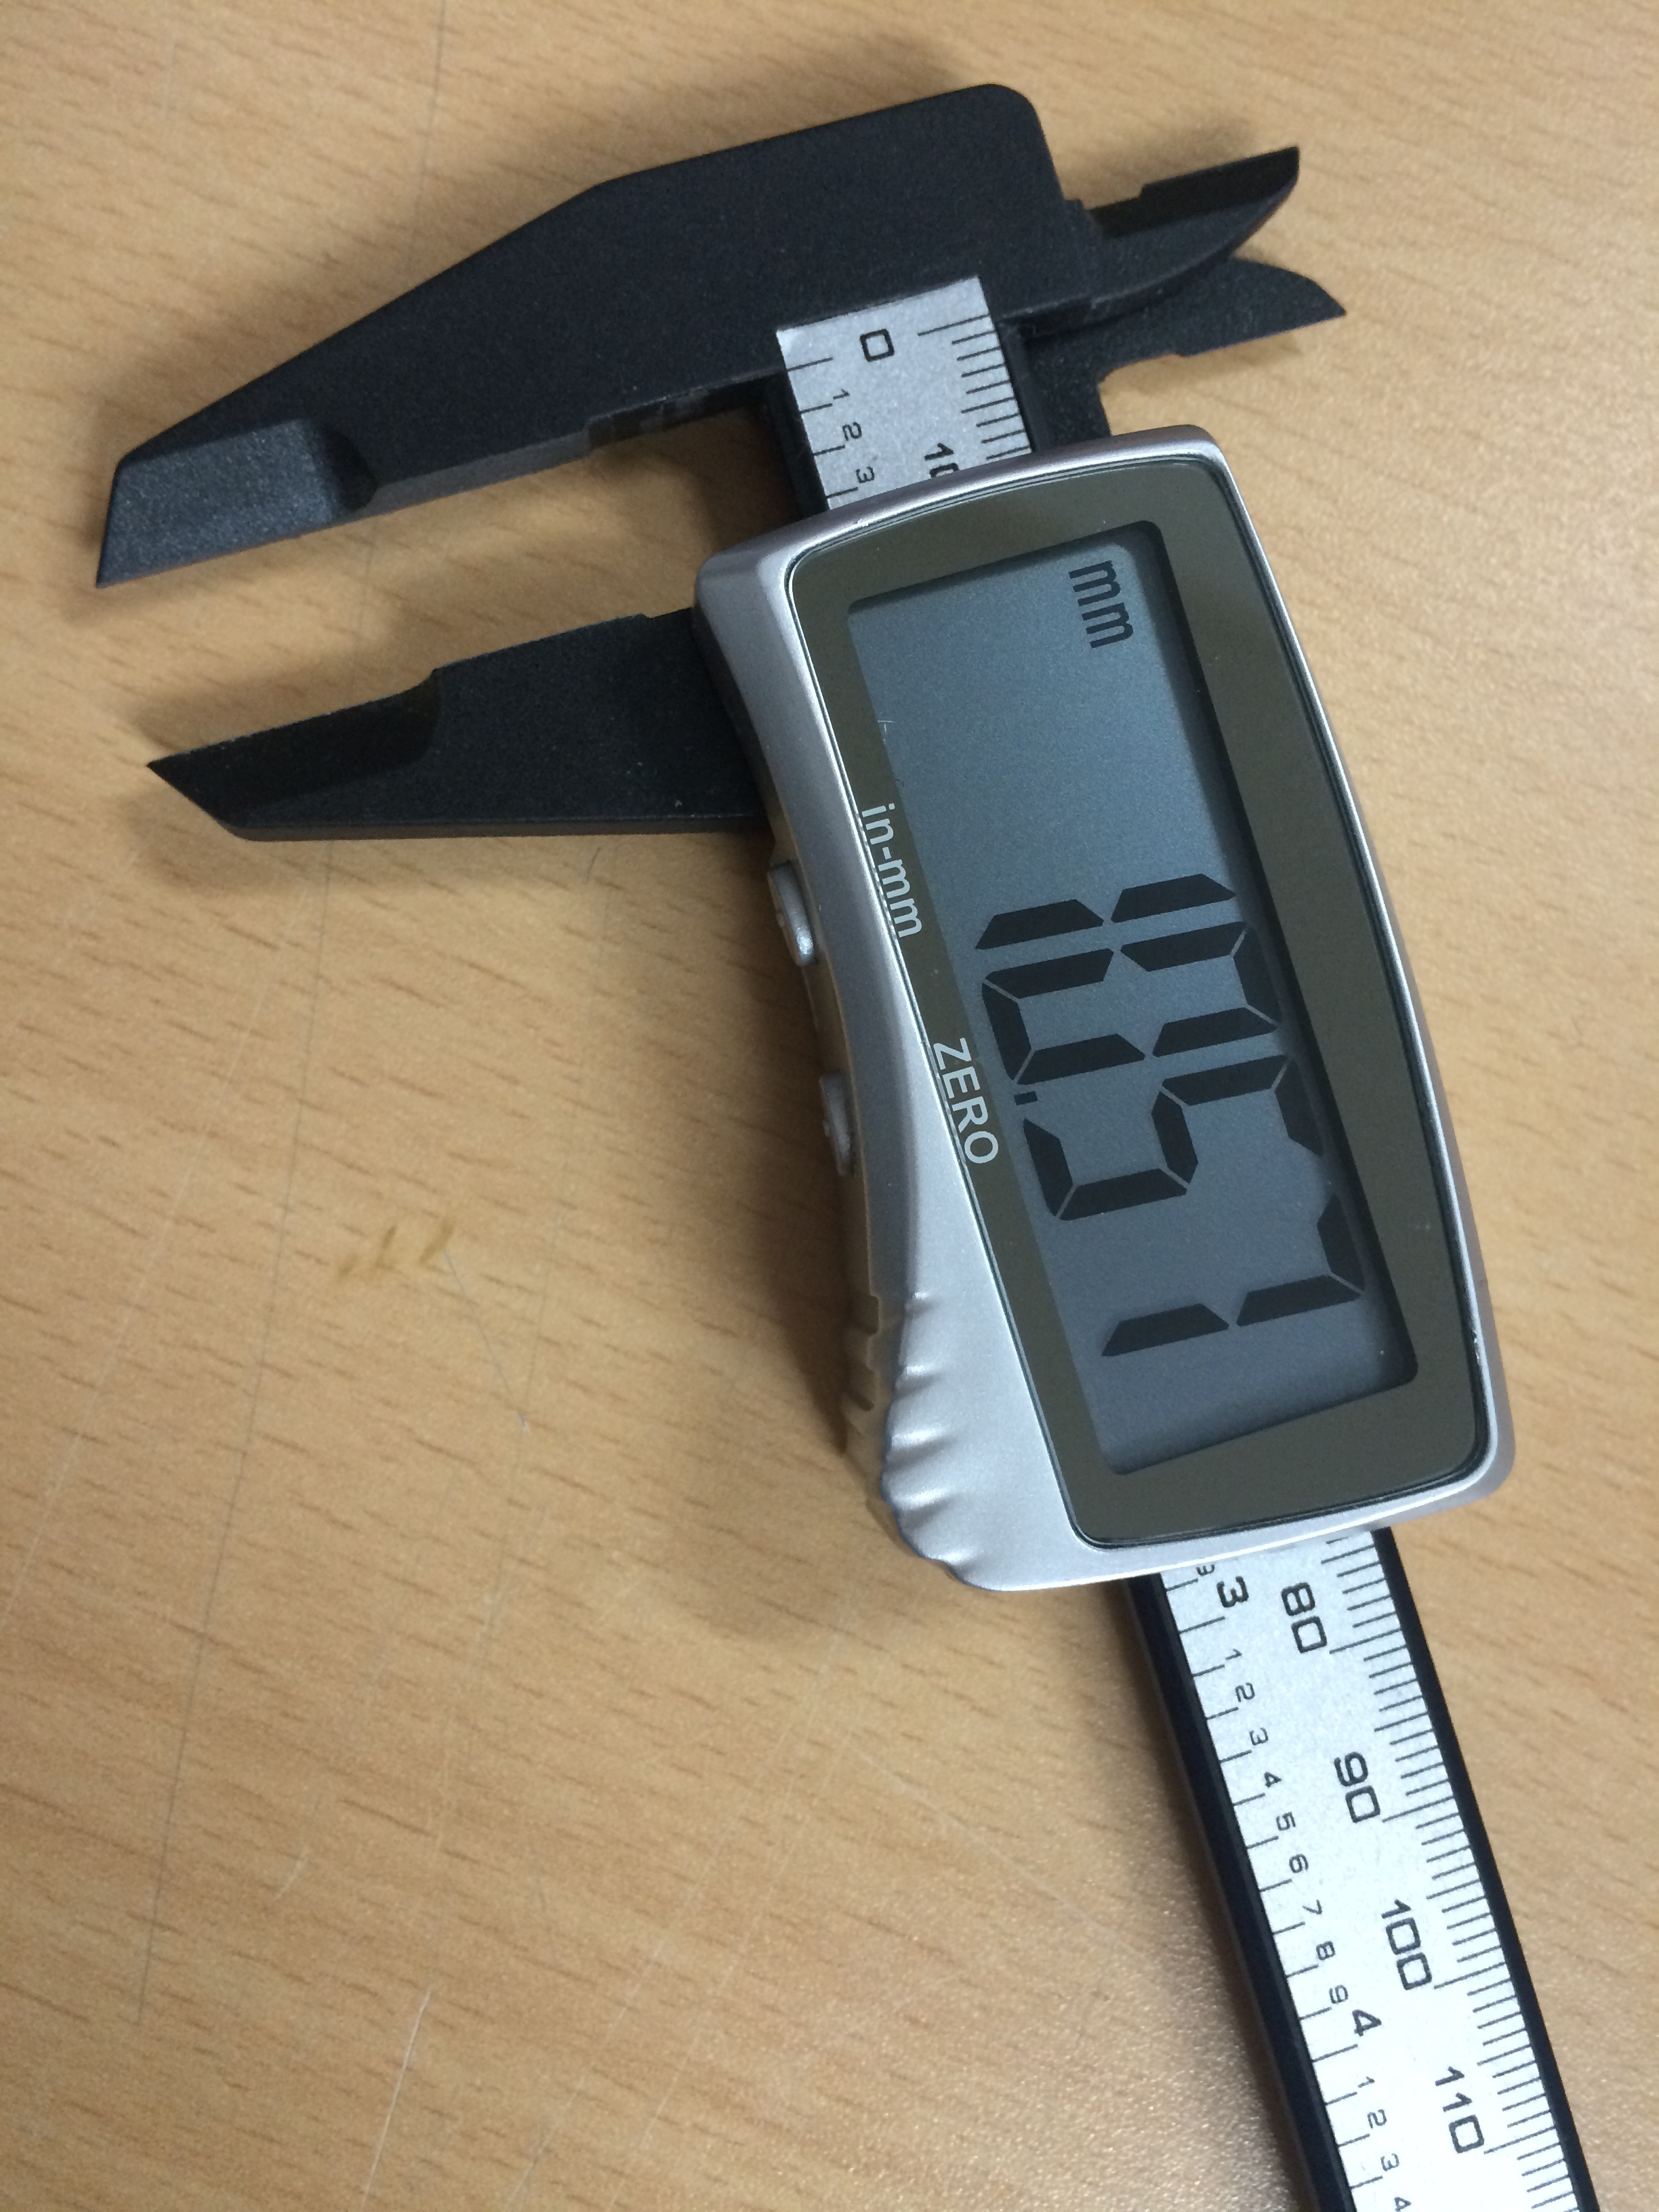
hand, tool, meter, measuring instrument, digital caliper, vernier caliper, calipers